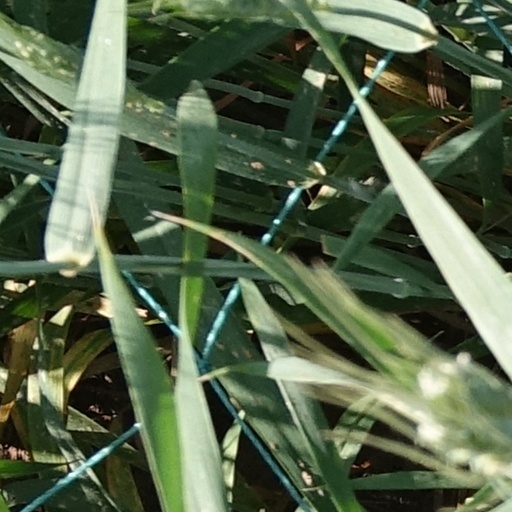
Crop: wheat